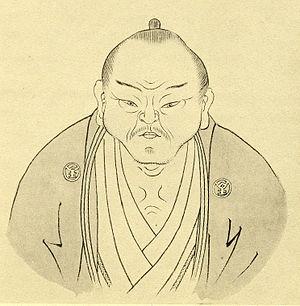
Hirata Atsutane, né le 6 octobre 1776 au domaine d'Akita et décédé à l'âge de 67 ans le 2 novembre 1843, est un lettré japonais reconnu comme l'un des quatre grands hommes des études nationales et l'un des plus importants théologiens de la religion shinto. Son nom de plume est Ibukinoya.